Ivan Michurin (biologist)

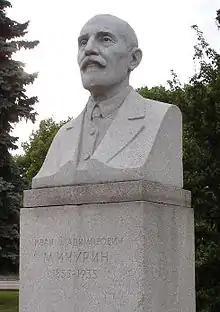
Bust of Michurin in front of the Moscow State University

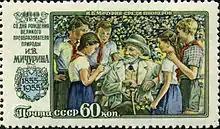
Commemorative Soviet stamp of Michurin, 1956

Michurin made a major contribution in the development of genetics, especially in the field of pomology. In his cytogenetic laboratory, he researched cell structure and experimented with artificial polyploidy. Michurin studied the aspects of heredity in connection with the natural course of ontogenesis and external influence, creating a whole new concept of predominance. He proved that predominance depends on heredity, ontogenesis, and phylogenesis of the initial cell structure and also on individual features of hybrids and conditions of cultivation. In his works, Michurin assumed a possibility of changing genotype under external influence.